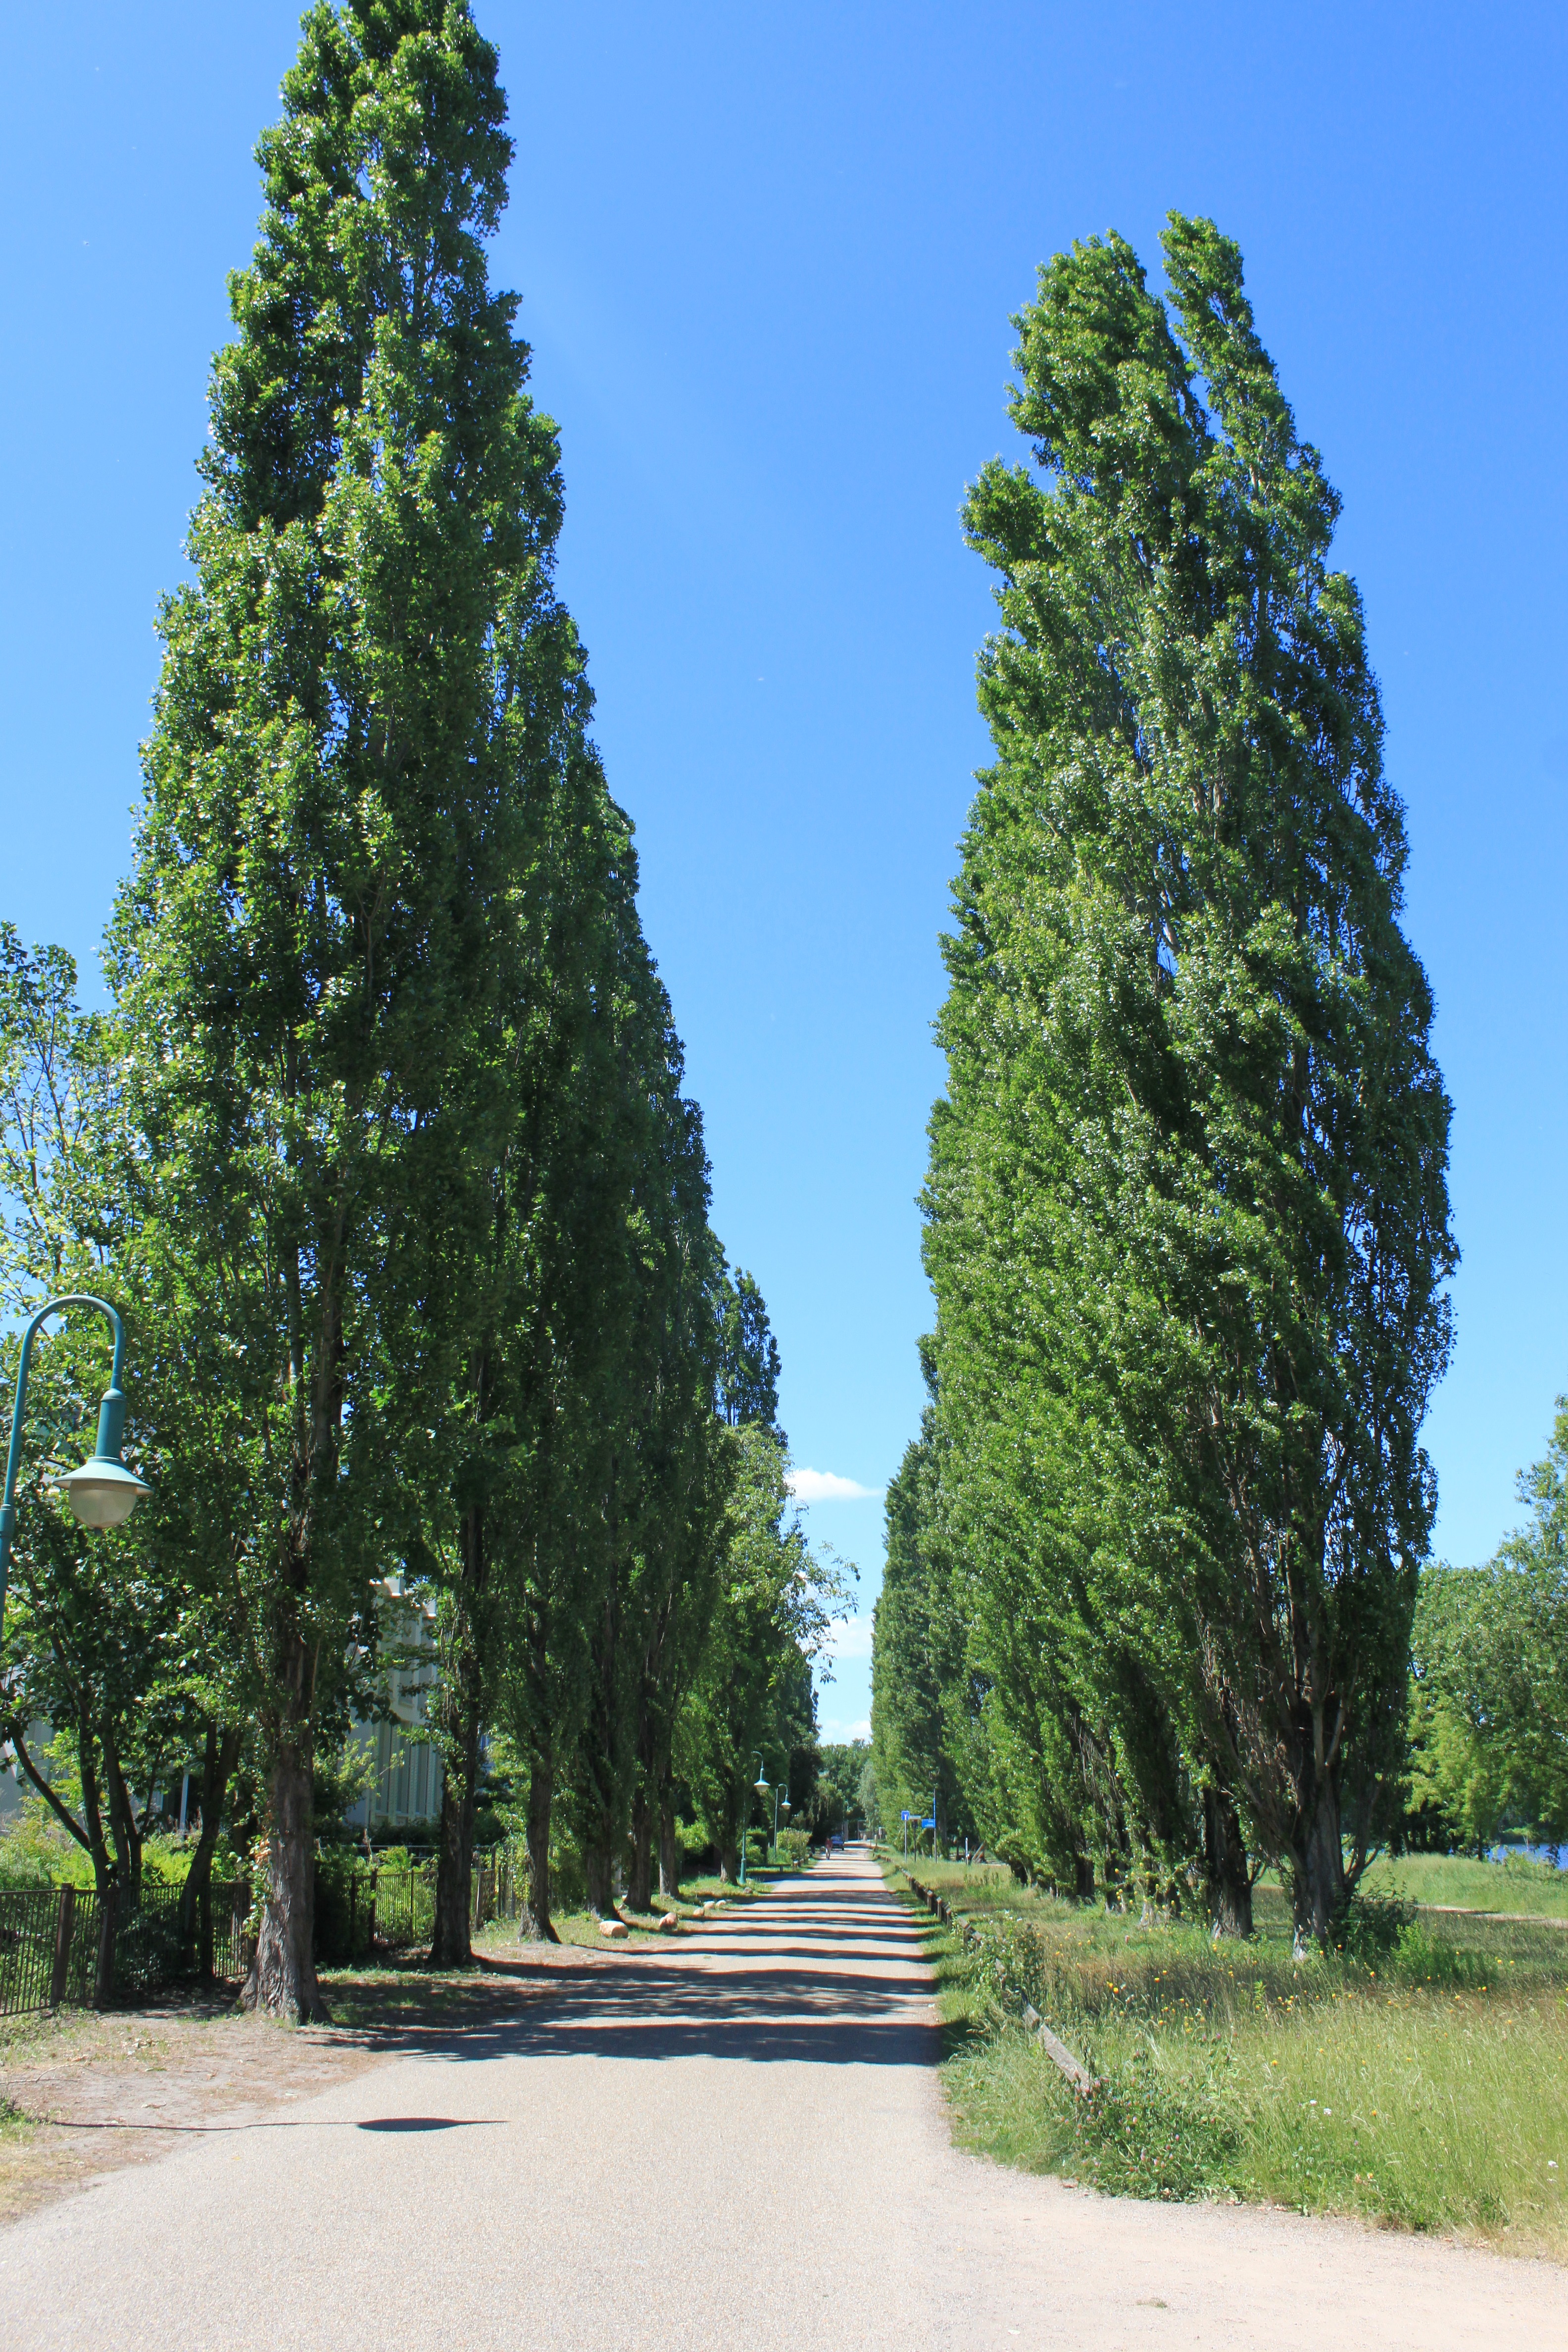
tree, nature, forest, path, pathway, grass, plant, sky, road, leaf, trunk, environment, evergreen, agriculture, conifer, leaves, outdoors, roadway, vegetation, branches, grove, woodland, ecosystem, organic, biome, woody plant, temperate broadleaf and mixed forest, temperate coniferous forest, spruce fir forest